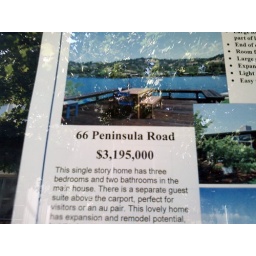
3-bed, 2-bath, one-story home for $3.2 million. Real Estate ad in Tiburon, Calif., '08. [Low-res cell phone pic.]